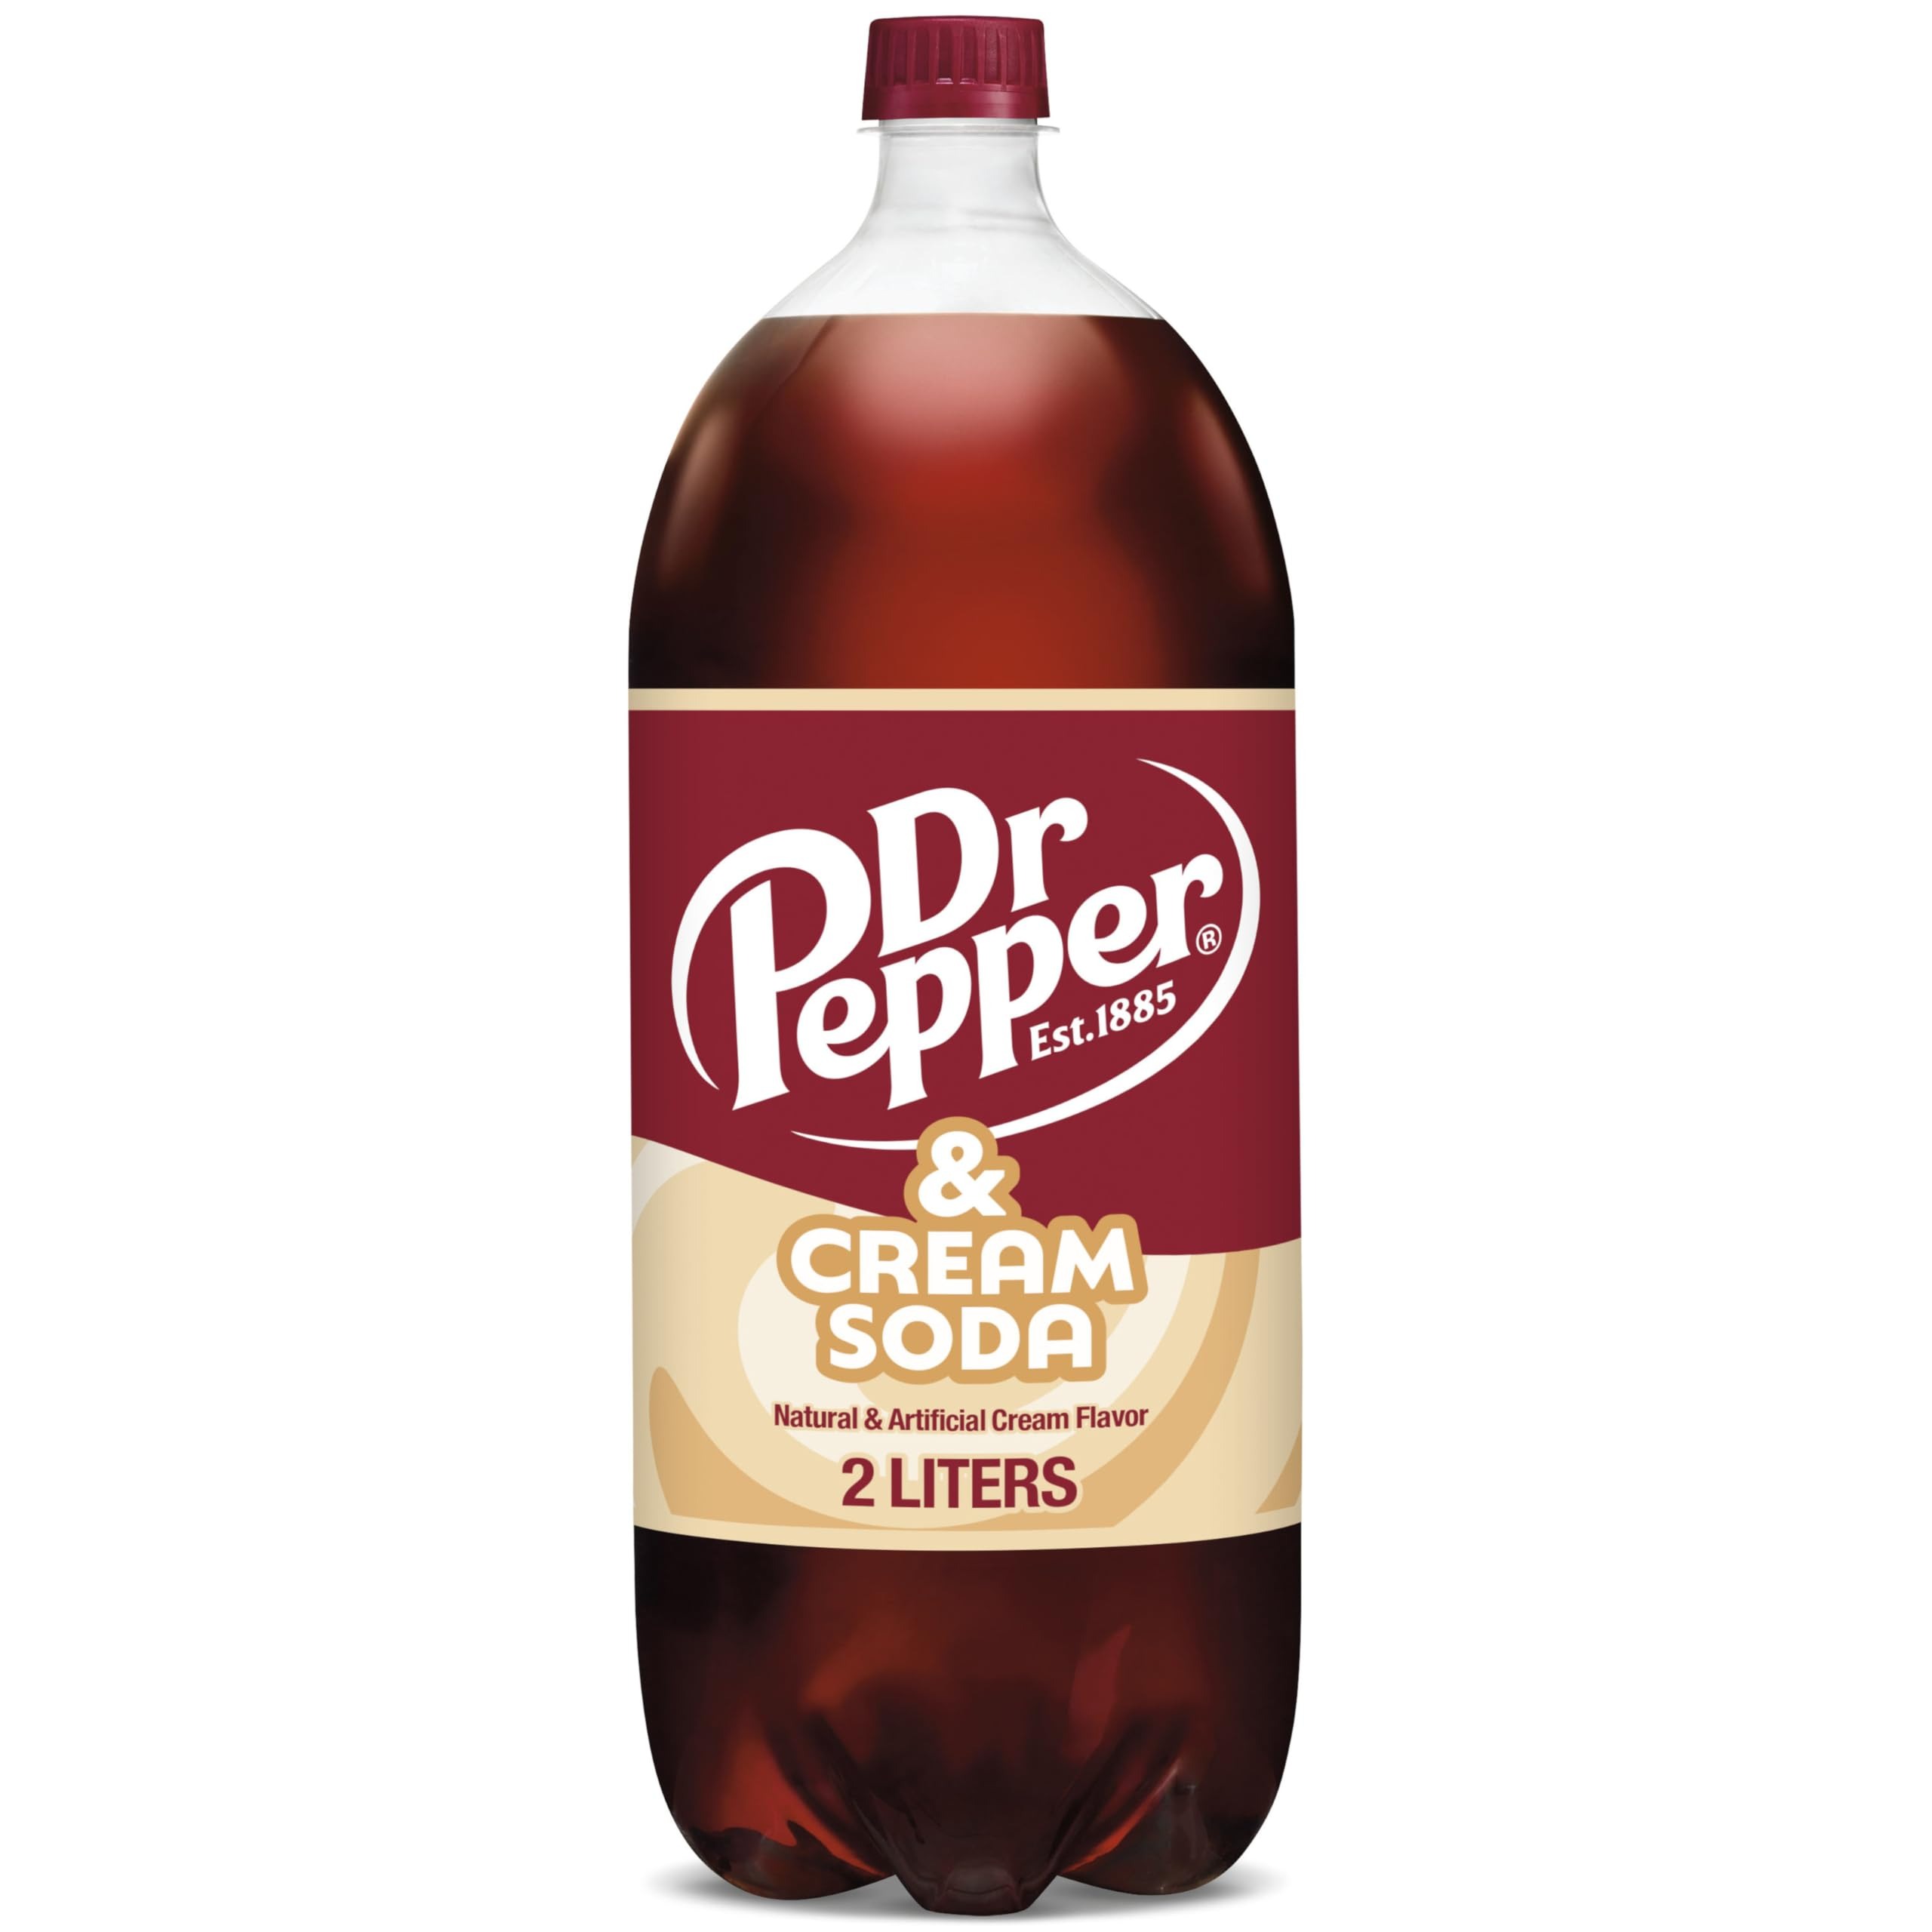
Item Name: Dr Pepper & Cream Soda, 2 L bottle
Bullet Point 1: UNIQUE TASTE: The 23 signature flavors of Dr Pepper & Cream Soda are blended to create one satisfyingly unique beverage. Other sodas can try, but only Dr Pepper can crush your craving for flavor
Bullet Point 2: ALL DAY REFRESHMENT: There’s no wrong time of the day to enjoy a Dr Pepper. Crack a Pepper at dinner, lunch or breakfast (we won’t judge you).
Bullet Point 3: PERFECT PAIRING: Pizza, tacos or salad, Dr Pepper is the perfect companion for your next meal.
Bullet Point 4: ORIGINAL FLAVOR: Established in 1885, Dr Pepper has delivered satisfying refreshment for 135 years.
Bullet Point 5: ALWAYS A TREAT: Rich, smooth and delicious every time, Dr Pepper packs a mouthful of flavor with every sip (you’re welcome, taste buds).
Value: 67.6
Unit: Fl Oz

Price: 2.84